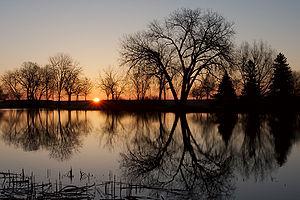
Le soleil se lève sur Veterans Park, à Milwaukee, dans le Wisconsin (États Unis).